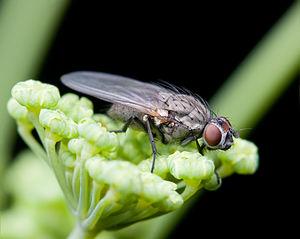
Adia est un genre d'insectes diptères brachycères de la famille des Anthomyiidae.
Adia cinerella est une espèce d'insectes diptères, une mouche du genre Adia.